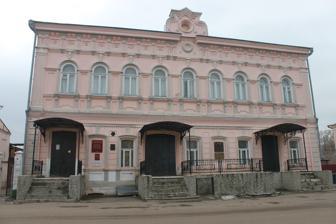
Building: A.V. Grigoriev Art and History Museum
Country: Russia
Year built: 1919
Art museum in Mari El Republic, Russia A.V. Grigoriev Art and History Museum Established 1919 ; 106 years ago ( 1919 ) Location Kozmodemyansk, Mari El Republic , Russia Coordinates 56°20′30.84″N 46°33′48.708″E / 56.3419000°N 46.56353000°E / 56.3419000; 46.56353000 Type Art museum Founder Alexander Grigoriev The A.V. Grigoriev Art and History Museum (Russian: Художественно-исторический музей им. А. В. Григорьева) is one of the oldest art galleries in the Volga region, founded in 1919 by Alexander Grigoriev in Kozmodemyansk, Mari El Republic . Branch of the municipal institution " Kozmodemyansky cultural and historical museum complex ". In 2020, the museum was ranked among the 10 best regional museums of Russian Art. History In 1918, the artists of Kazan organized the Volga-Kama free mobile exhibition, which was planned to be shown in the cities of the Volga and Kama regions. Among 40 paintings there were works by Russian Itinerants and contemporary Kazan artists (P. Radimov, G. Medvedev, N. Feshin). Researchers believe that the exhibition was based on paintings from the collection of Alexander Mantel. When the paintings arrived in Kozmodemyansk, a civil war broke out in the country. The White Guards entered Kazan. The paintings remained for preservation in the department of public education of Kozmodemyansk. In the fall of 1919, one of the first professional Mari artists, Alexander Vladimirovich Grigoriev, arrived in Kozmodemyansk . Seeing the paintings of the Volga-Kama exhibition, A. Grigoriev decided to organize a museum in the city. Pictures of Kazan artists and famous Russian painters formed the basis of the art department of the museum. The museum was established on September 7, 1919. Initially, the museum was located in the house of the merchant Torsuev, since 1933 - in the building of the Smolensk Cathedral. Since 1998, the museum has been located in the house of the merchant Ponomarev, which is an architectural monument of the 19th century, specially restored for its placement. This house was built in 1883 and is considered the most beautiful house in the city for its architecture and layout. November 4, 1920 “in honor of the third anniversary of the October Revolution and in view of the merits in the field of public education and as the founder of the museum, the executive committee of the Kozmodemyansk district council decided to call the Kozmodemyansk museum named after comrade Grigorieva A. V.". In the 1920s, Grigoriev left for Moscow. While in the capital, A. Grigoriev managed to acquire 50 paintings by famous artists, sculpture and porcelain. In addition, many works donated to him by various artists at that time also entered the museum (works by V. Byalynitsky-Biruli, P. Radimov, F. Malyavin)". In 1938 A.V. Grigoriev became a victim of Stalinist repressions and spent 8 years in Kazakhstan. The name of Grigoriev was taken away from the Kozmodemyansk Museum. In 1946 he was released, but only in 1954 the artist achieved rehabilitation. In 1966, the name of A. V. Grigoriev was returned to the museum in Kozmodemyansk ". The directors S. Bochkarev, S. Puzyrnikov, I. Plandin, A. Mikheeva made a great contribution to the development and formation of the museum funds in 1919-1963". The museum has more than 43 thousand storage units, of which 3.5 thousand are objects of fine art. The beginning of the picture gallery was the Volga-Kama traveling exhibition, organized in 1918 by Kazan artists. Later, the collection was replenished thanks to the personal acquaintance of AV Grigoriev with famous artists and collectors, and in the 1970s-1980s - due to the paintings of Leningrad artists. The core of the art collection consists of works by Russian artists of the 19th and 20th centuries. The painting of the first half of the 19th century is represented by female portraits of unknown Russian and European artists. The academic style is represented in the museum mainly by the portrait genre ("An Italian at the Source" by Karl Bryullov [to clarify], the academic work "Saint Jerome" by the graduate of the Academy of Arts G. Belov). The art of the Itinerants of the second half of the 19th century is also represented in the collection. These are the works of such famous masters as: "Poor Boy with a Basket" by I. I. Tvorozhnikov, "Sunrise in the Mountain" by S. I. Svyatoslavsky, "Pond" by L. L. Kamenev, "Sunrise", "Herd by the Stream " A. A. Kiselev, " Portrait of a Boy "by N. E. Rachkov," Peasant Children "by A. I. Korzukhin and other artists working in the genre of portrait and landscape. The maritime theme in the museum is reflected in such works as "Moonlit Night on the Black Sea" by the Russian marine painter I. Aivazovsky, "Flat Calm", "Seashore" by RG Sudkovsky, "Sea Bay" by EE Shroder. The museum is especially proud of the works of the world-famous artist Nikolai Feshin . In 1923, when Feshin left for the US, A.V. Grigoriev was able to buy several works from him. In addition, Feshin presented him with sketches of the " Cheremis wedding ". Thus, the collection contains eleven works by one of the most famous painting improvisers". The historical department of the museum consists of 3 thematic rooms; the first one presents expositions on the nature of the region, archeology and ethnography; in the second - a collection of oriental, European and Russian porcelain of the 18th-20th centuries; in the third, expositions are devoted to the past and present of Kozmodemyansk. Gallery References